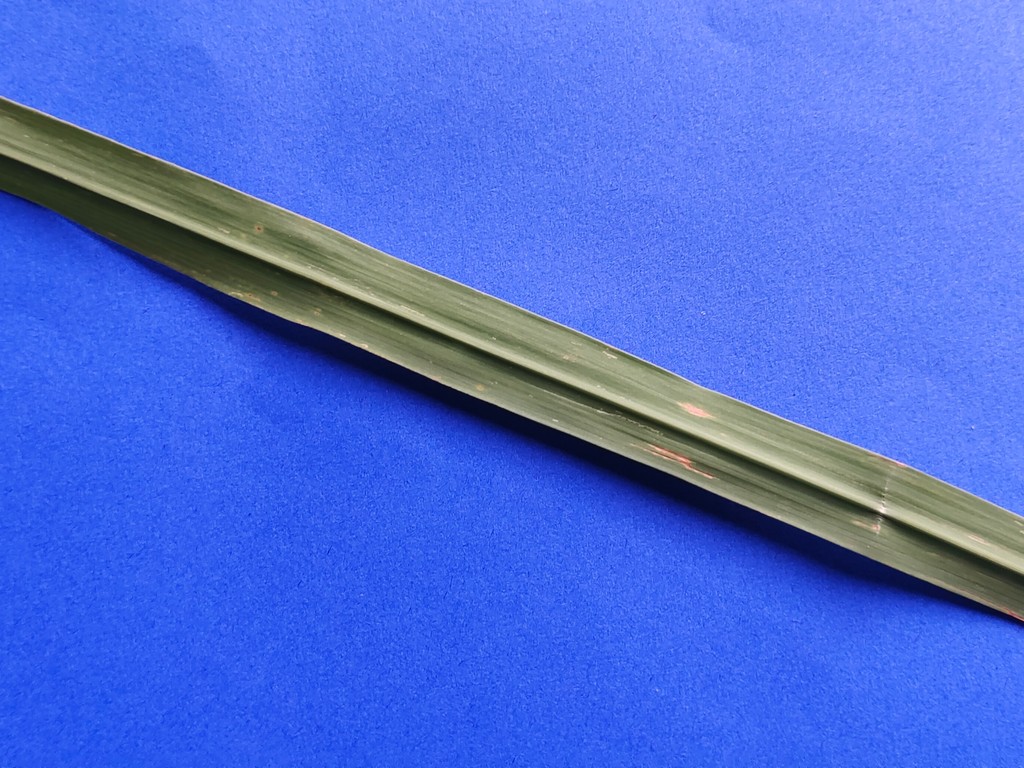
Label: Unhealthy